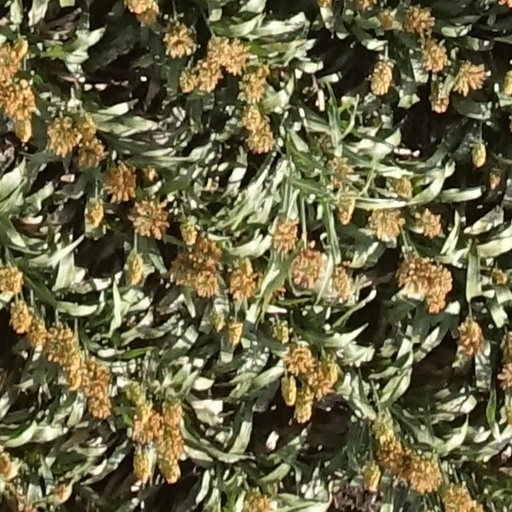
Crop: sorghum